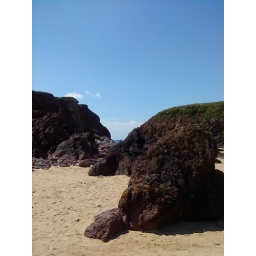
Choccoweeble wanted to see the sand dunes but I chose to clamber over the rocks in search of rockpools